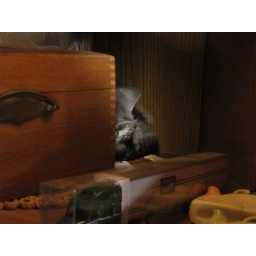
Lately the cat has taken to sleeping behind a silverware chest on a nook in a hutch.